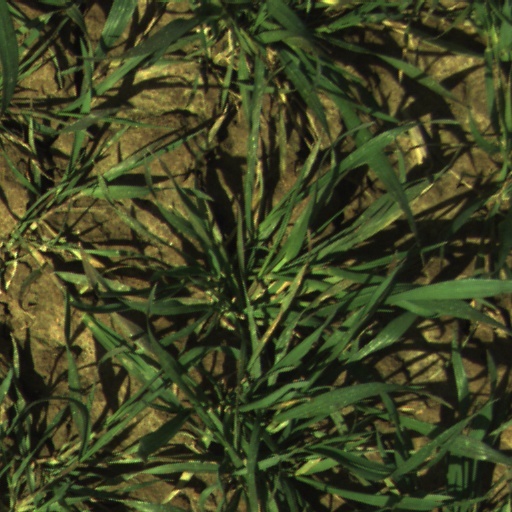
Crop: wheat